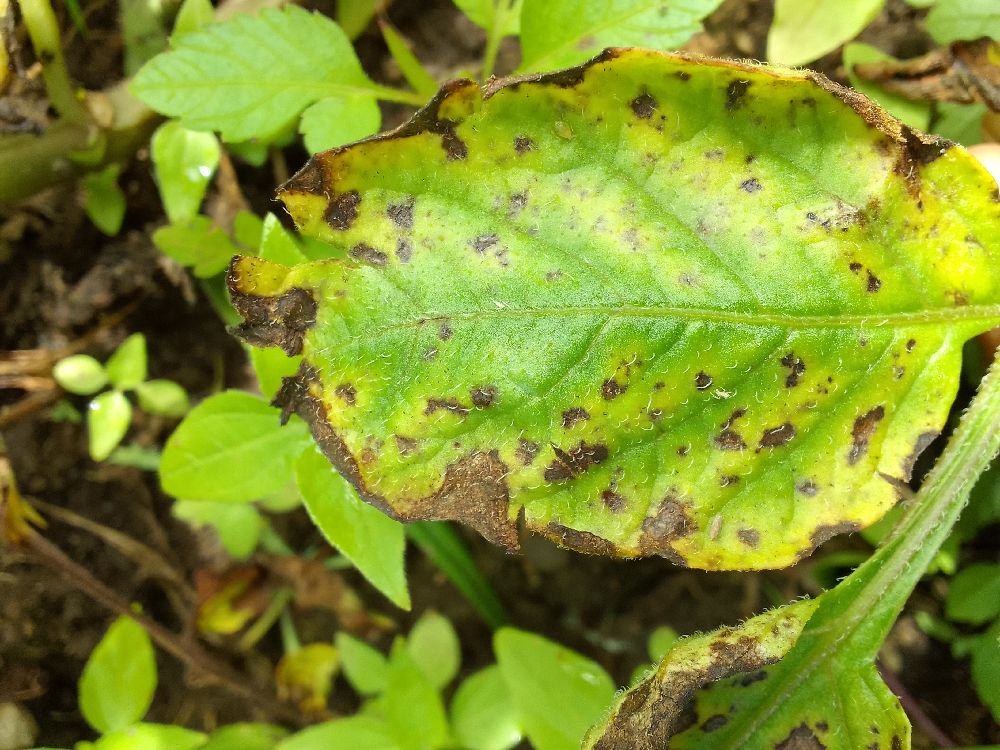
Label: Early blight